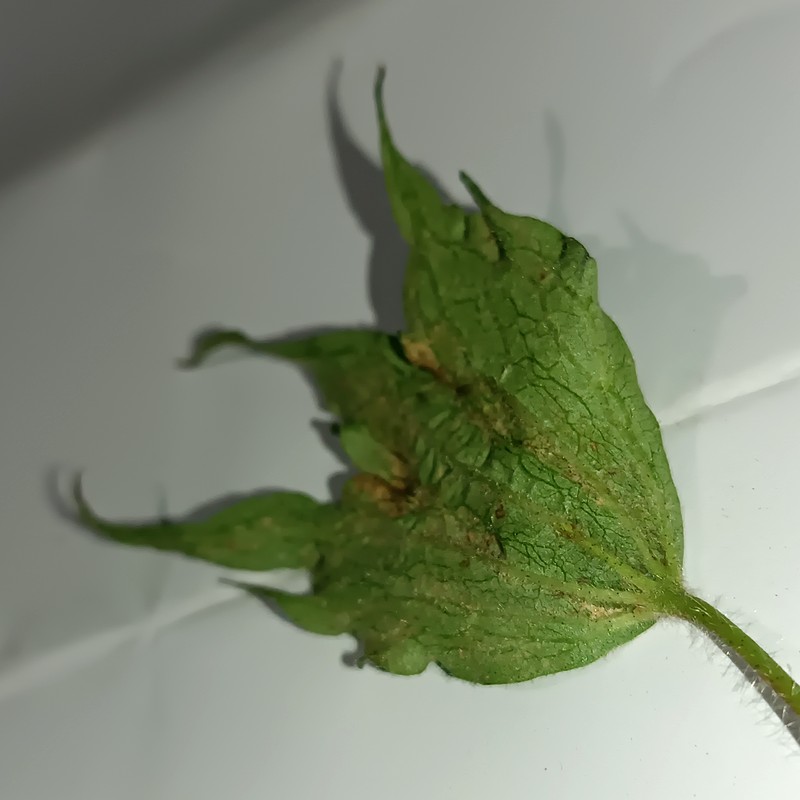
Label: Herbicide Growth Damage